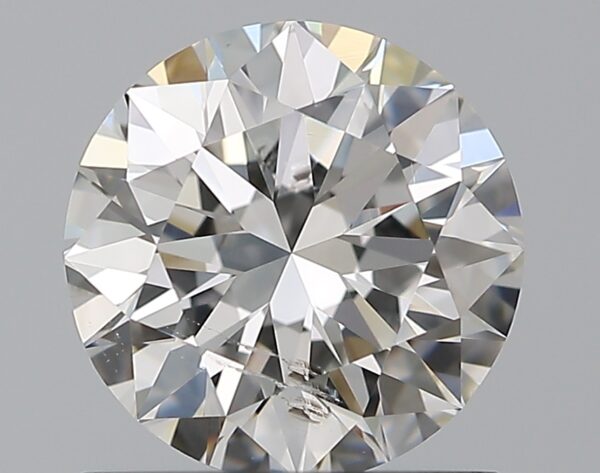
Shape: round
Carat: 1
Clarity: SI2
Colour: G
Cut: EX
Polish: EX
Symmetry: EX
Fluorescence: N
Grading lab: GIA
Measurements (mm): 6.38 x 6.43 x 3.96